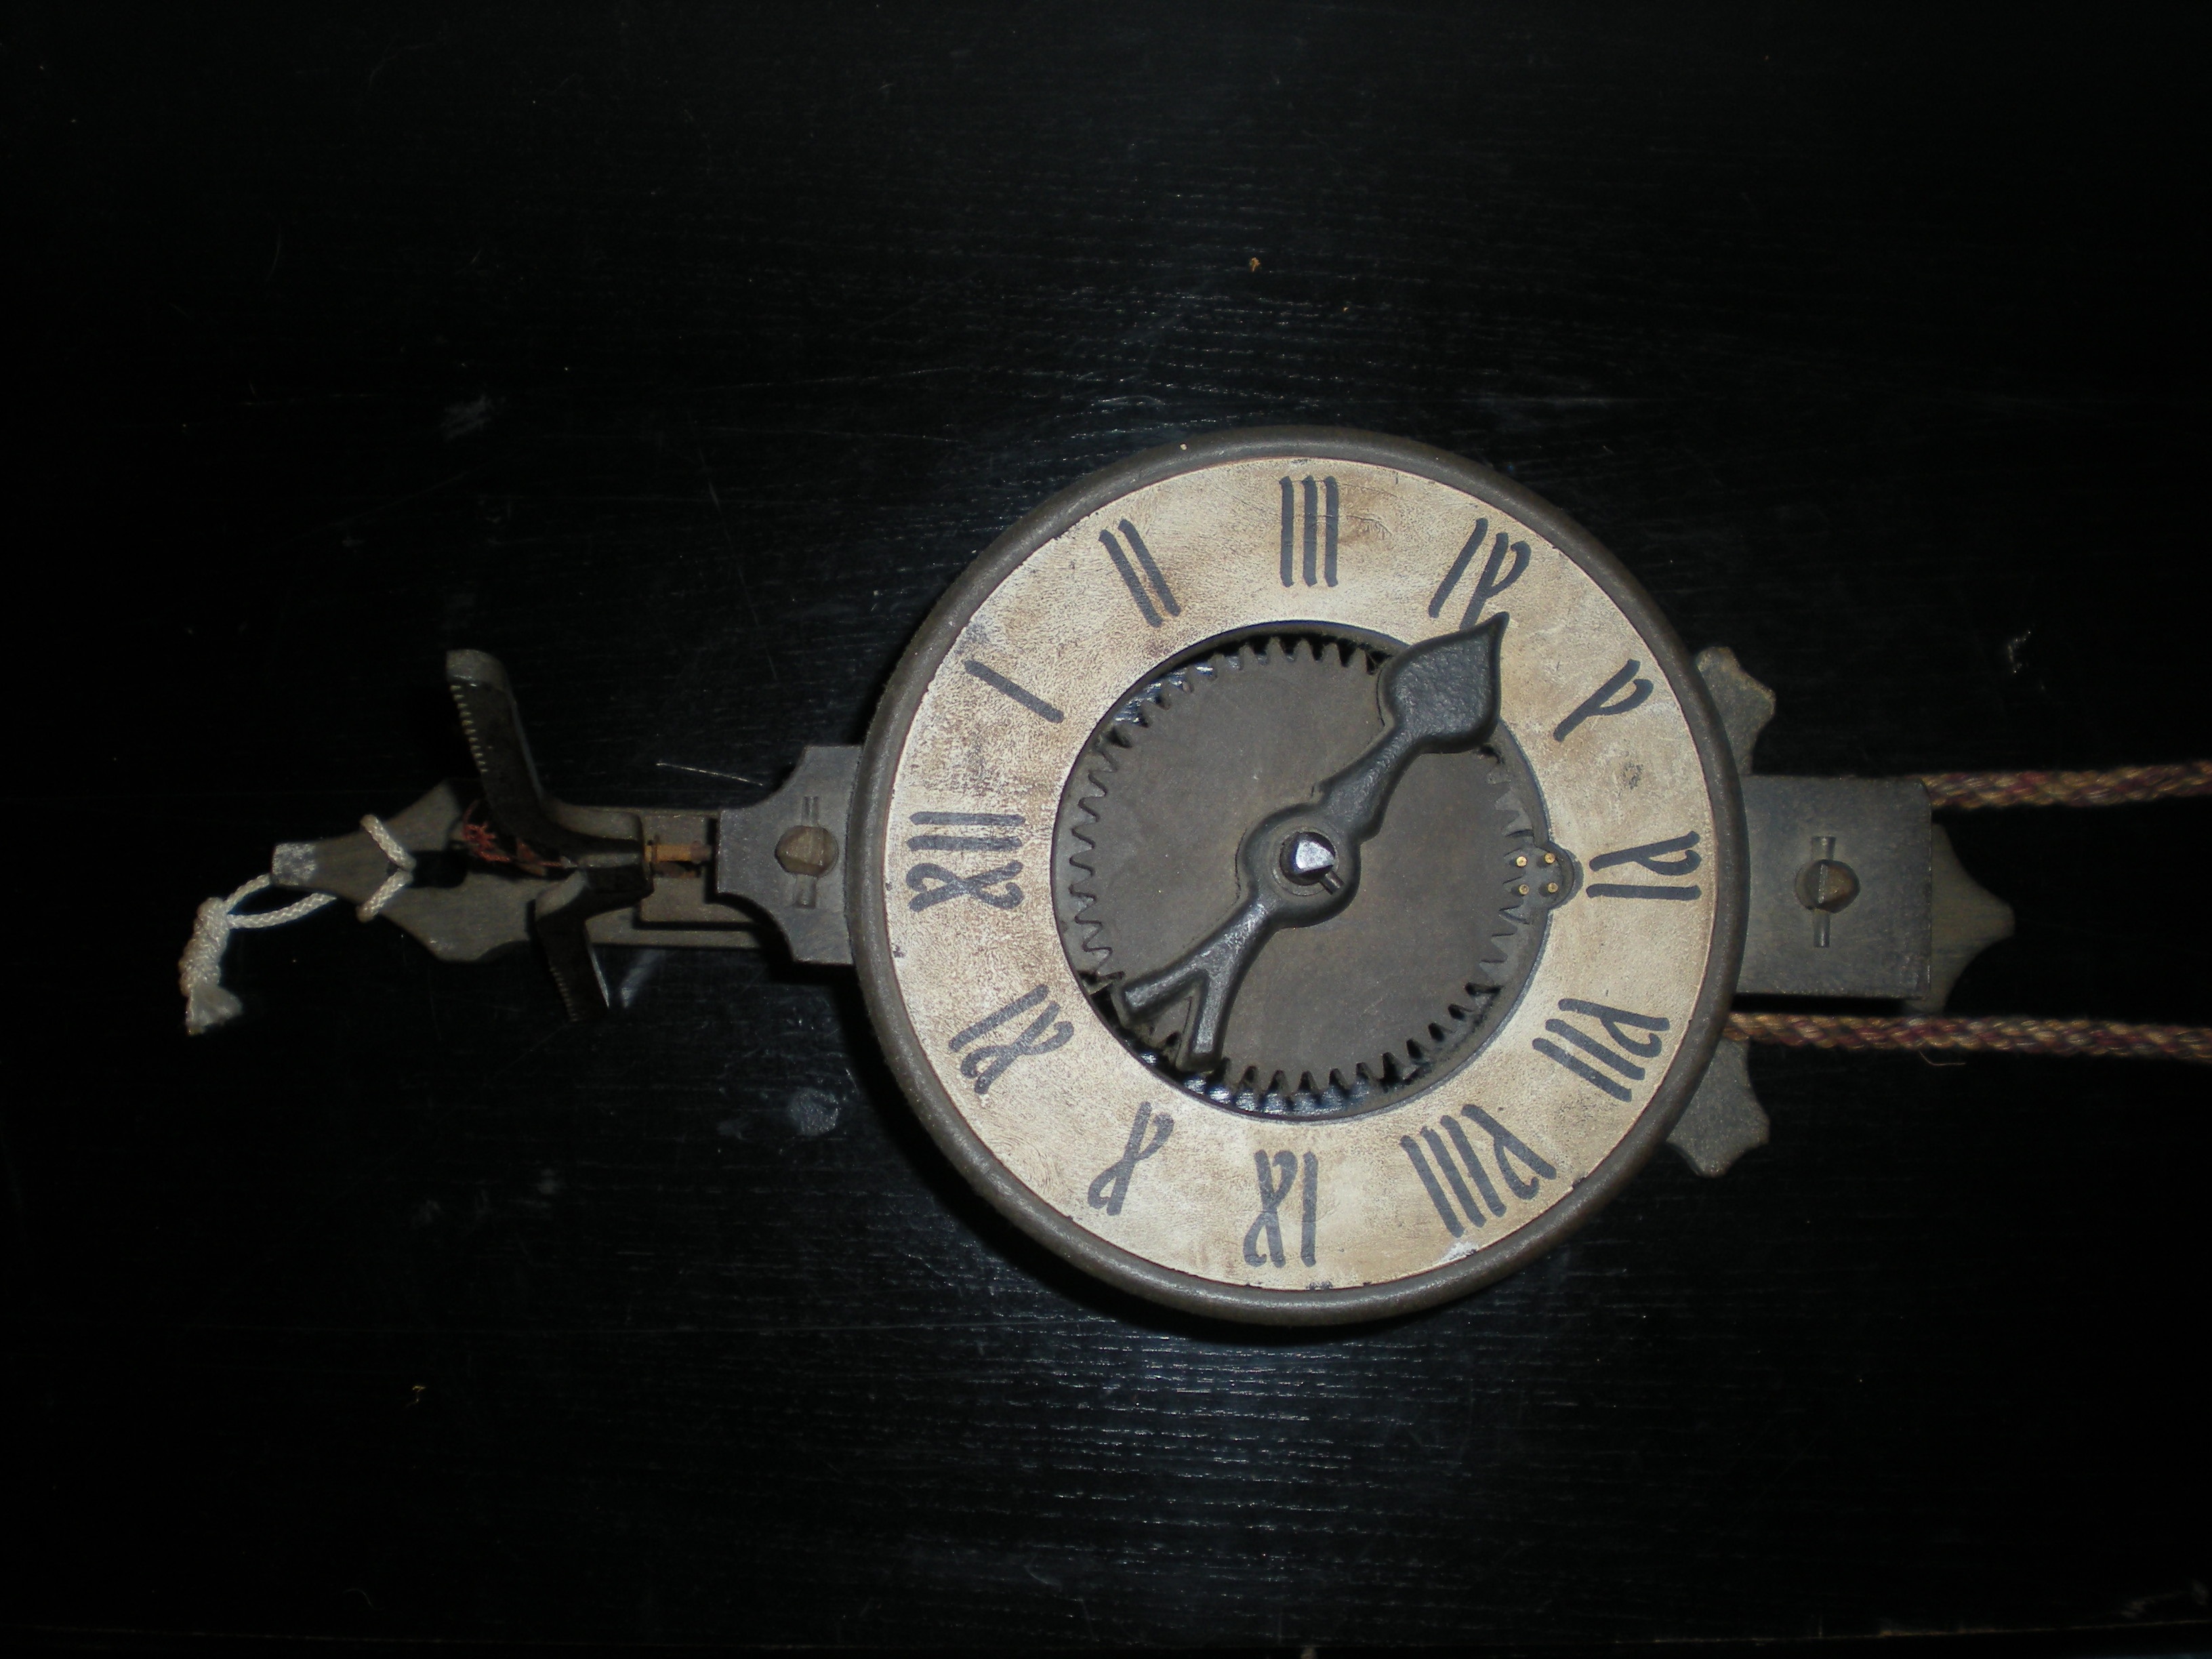
watch, hand, clock, ancient, black, romano, reproduction